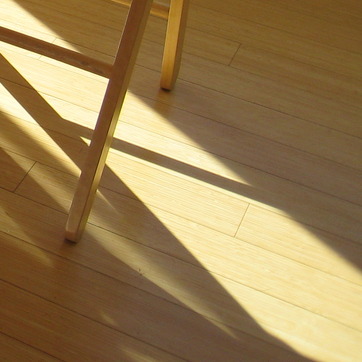
Material: wood